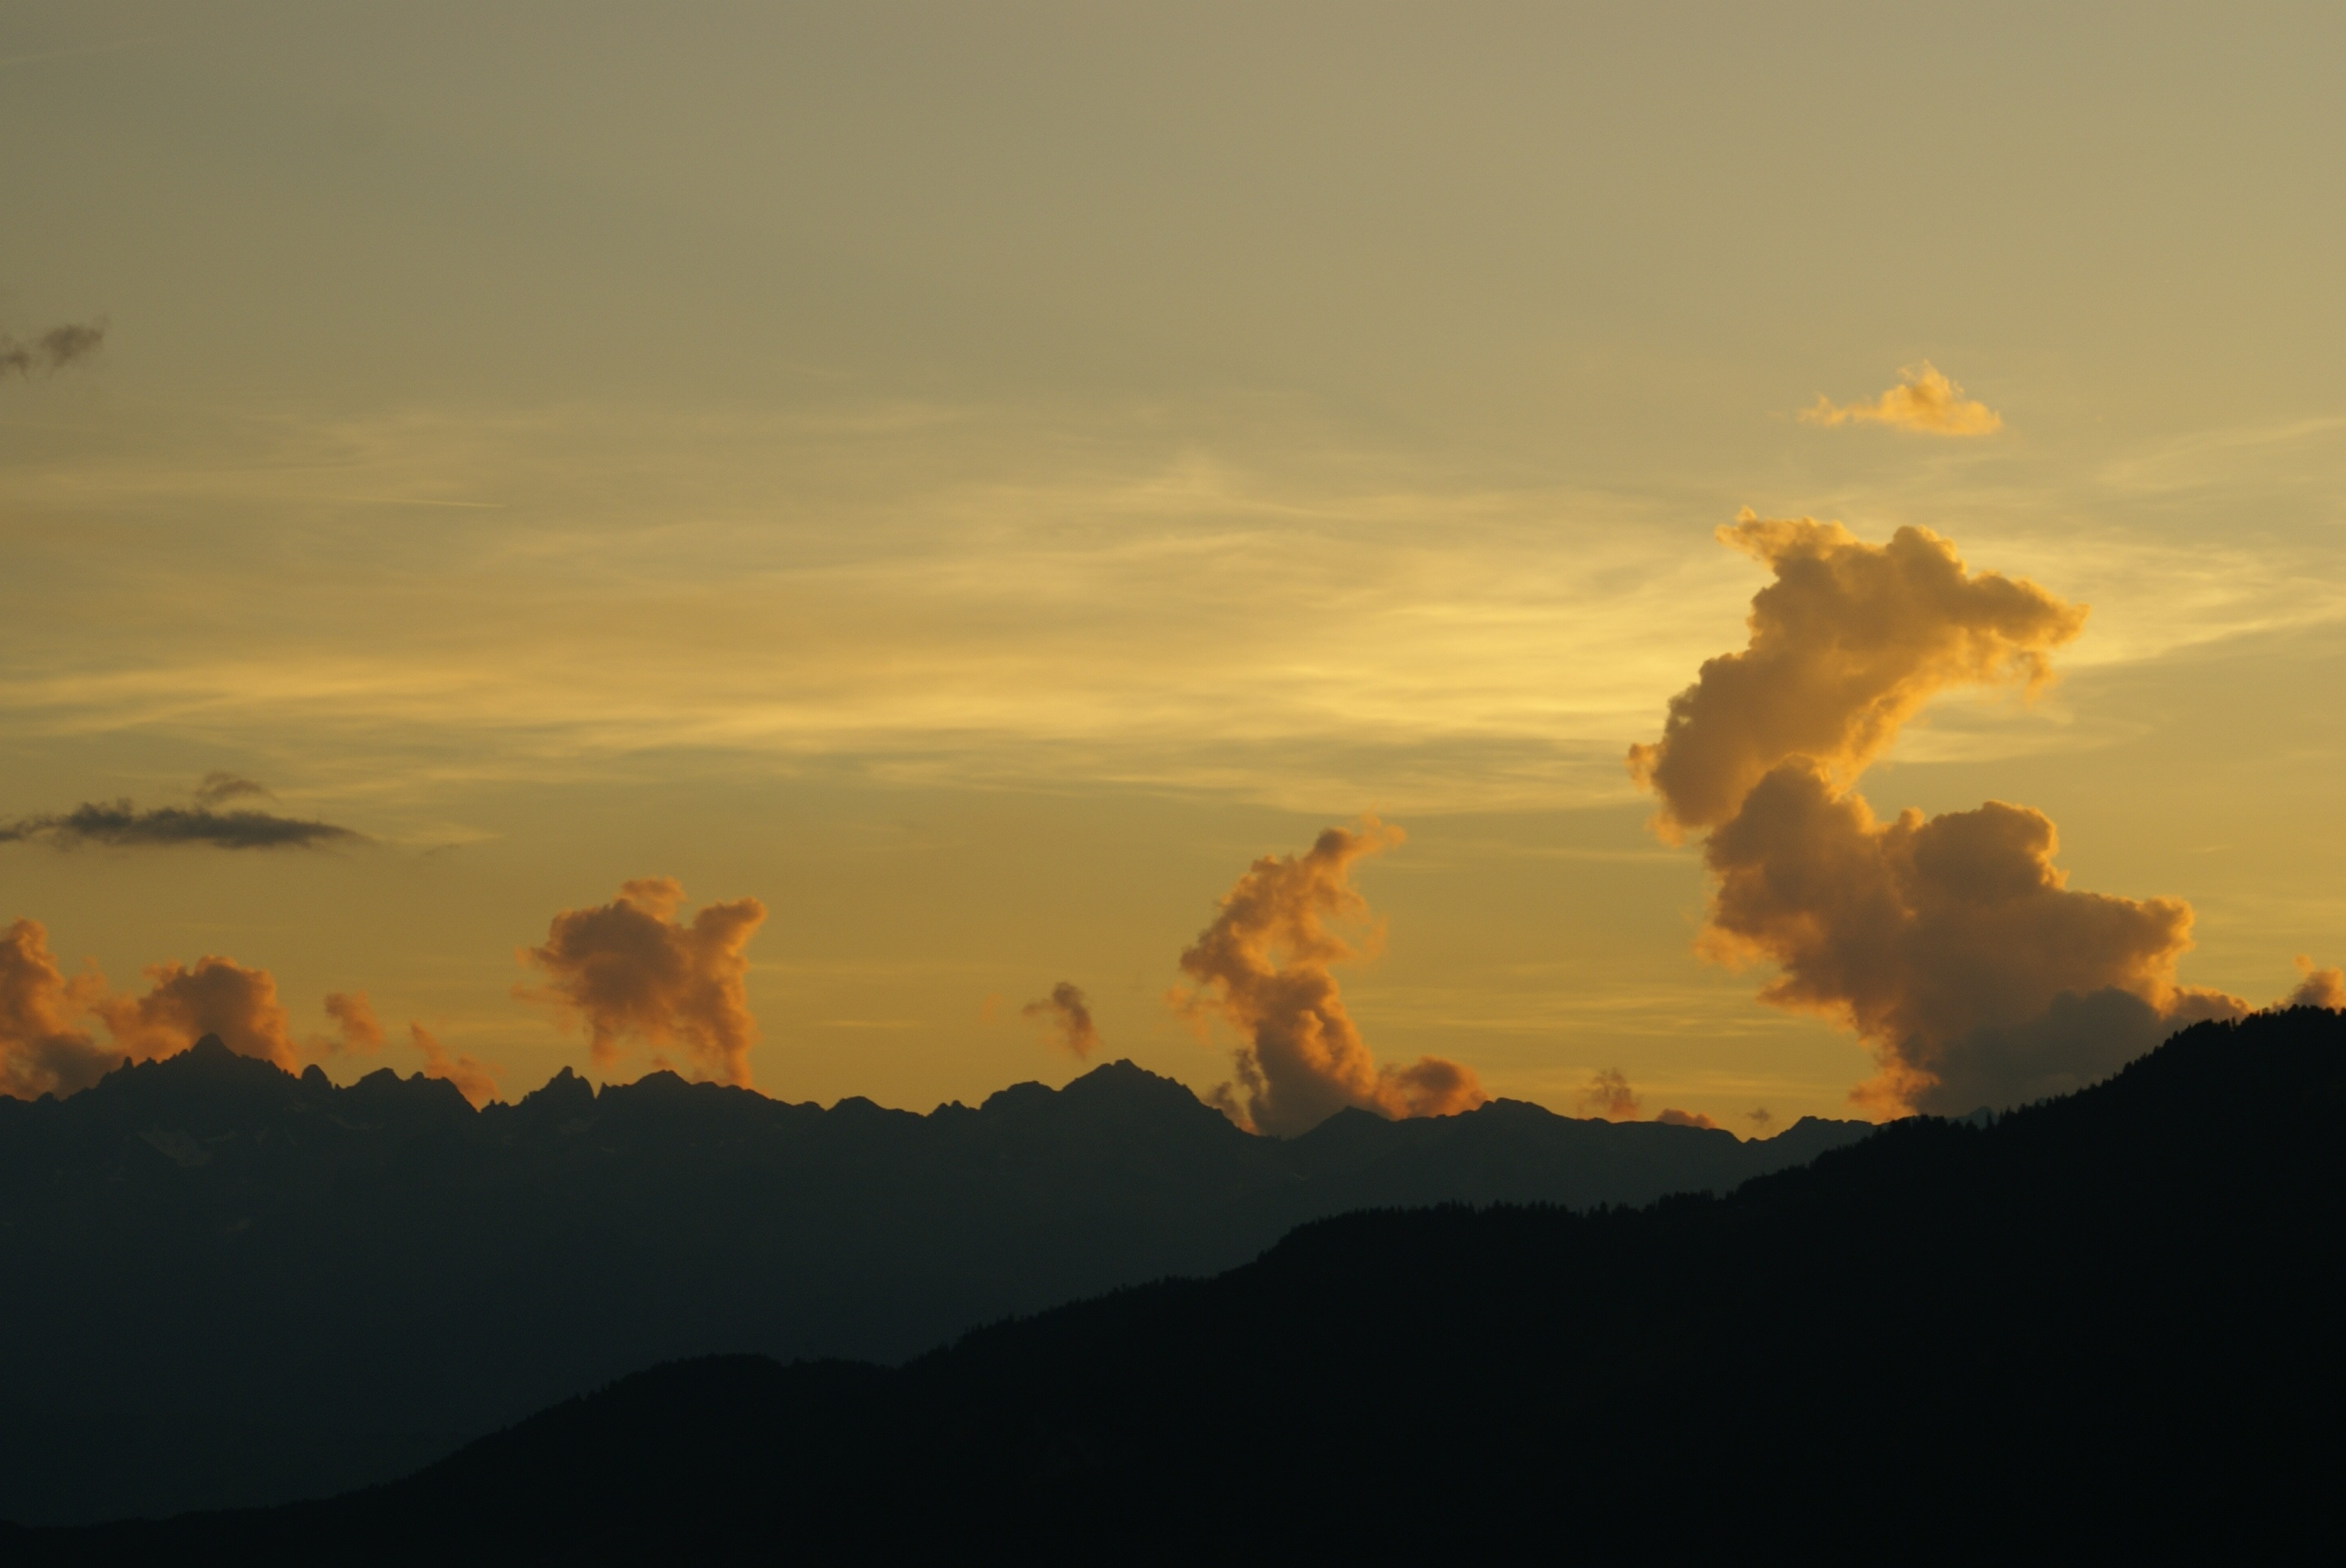
horizon, mountain, cloud, sky, sun, sunrise, sunset, mist, sunlight, morning, hill, dawn, atmosphere, dusk, evening, haze, plain, clouds, mountains, afterglow, atmospheric phenomenon, red sky at morning